Hedysarum alpinum

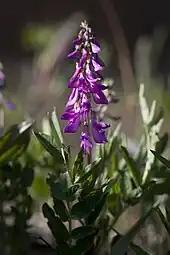
"Hedysarum alpinum" flower

This plant is a perennial herb producing several erect stems from its caudex. It grows to in height. The taproot is thick and woody, and it has rhizomes which can produce new stems. The leaves are each divided into a number of leaflets up to long. The inflorescence is a dense raceme of flowers. The flowers are pink or pale purple and up to long. The flowers are pollinated by insects such as the bumblebee and honeybee. The fruit is a flat legume pod which is narrowed between the seeds, with as many as 9 segments.